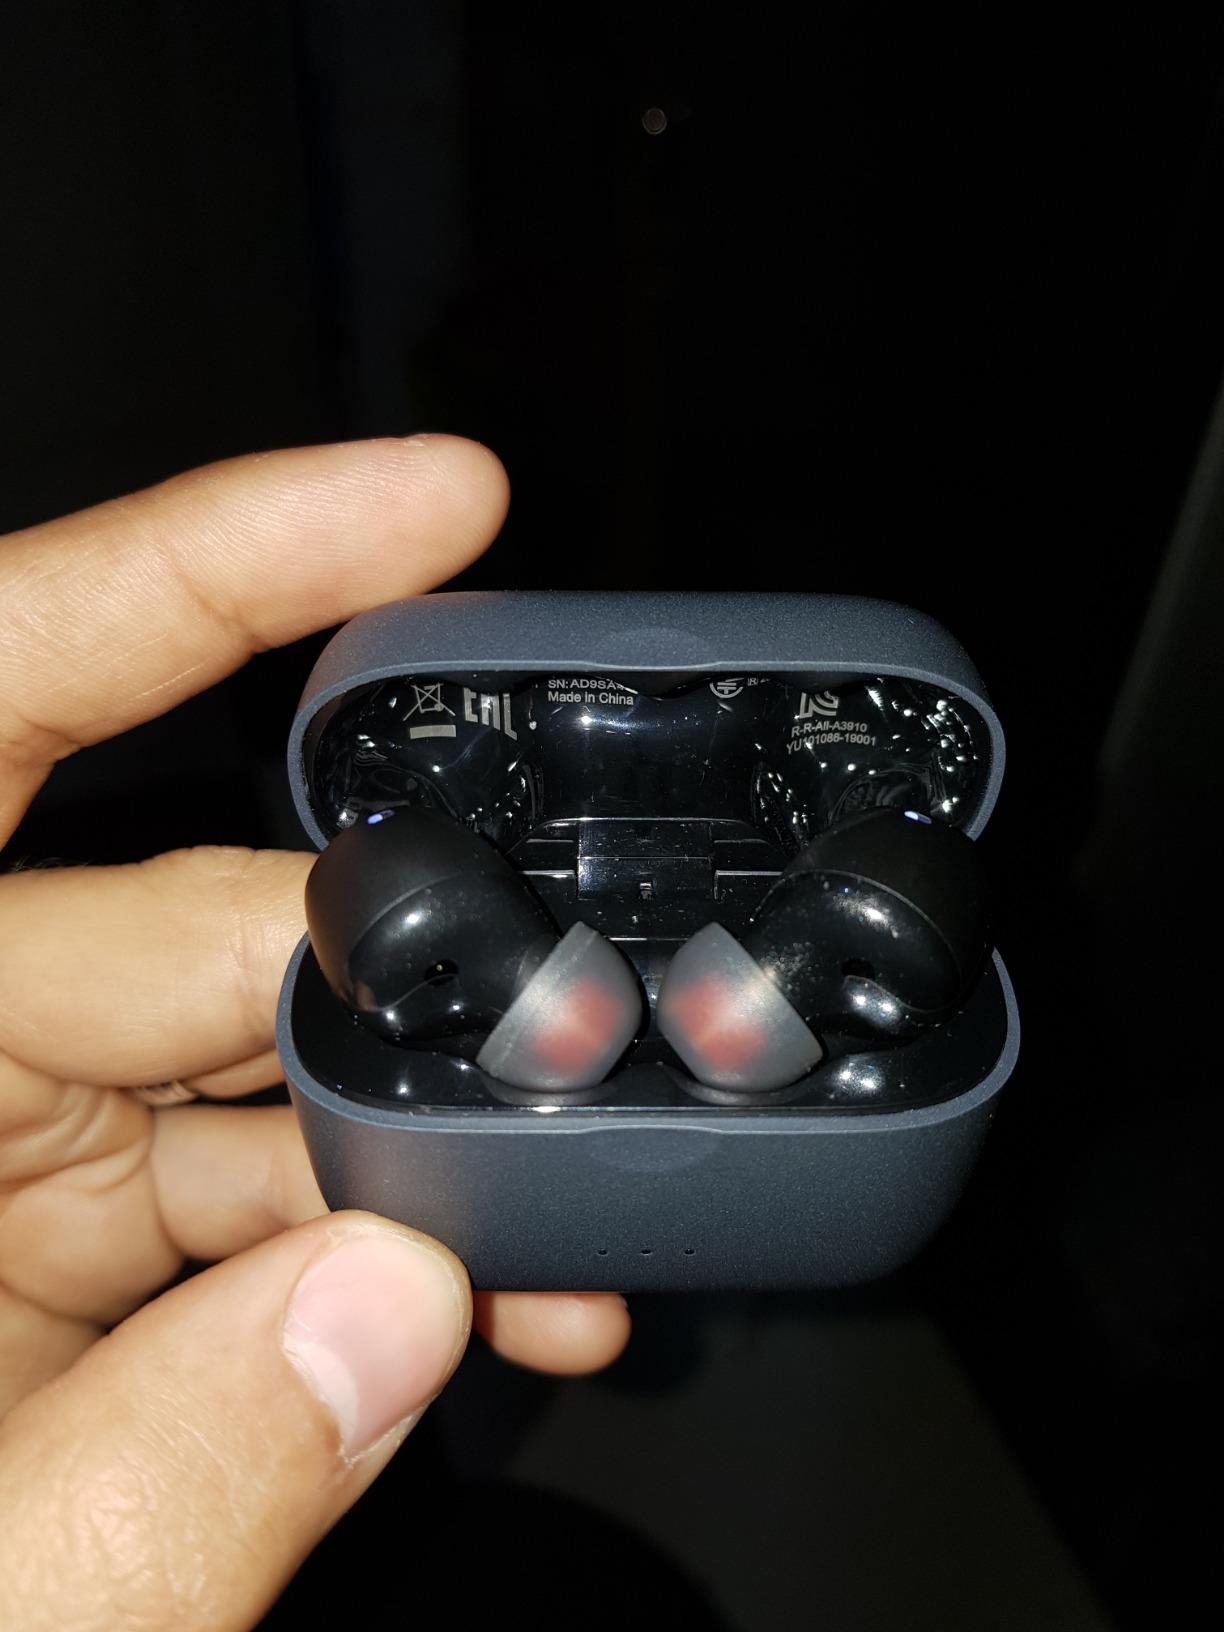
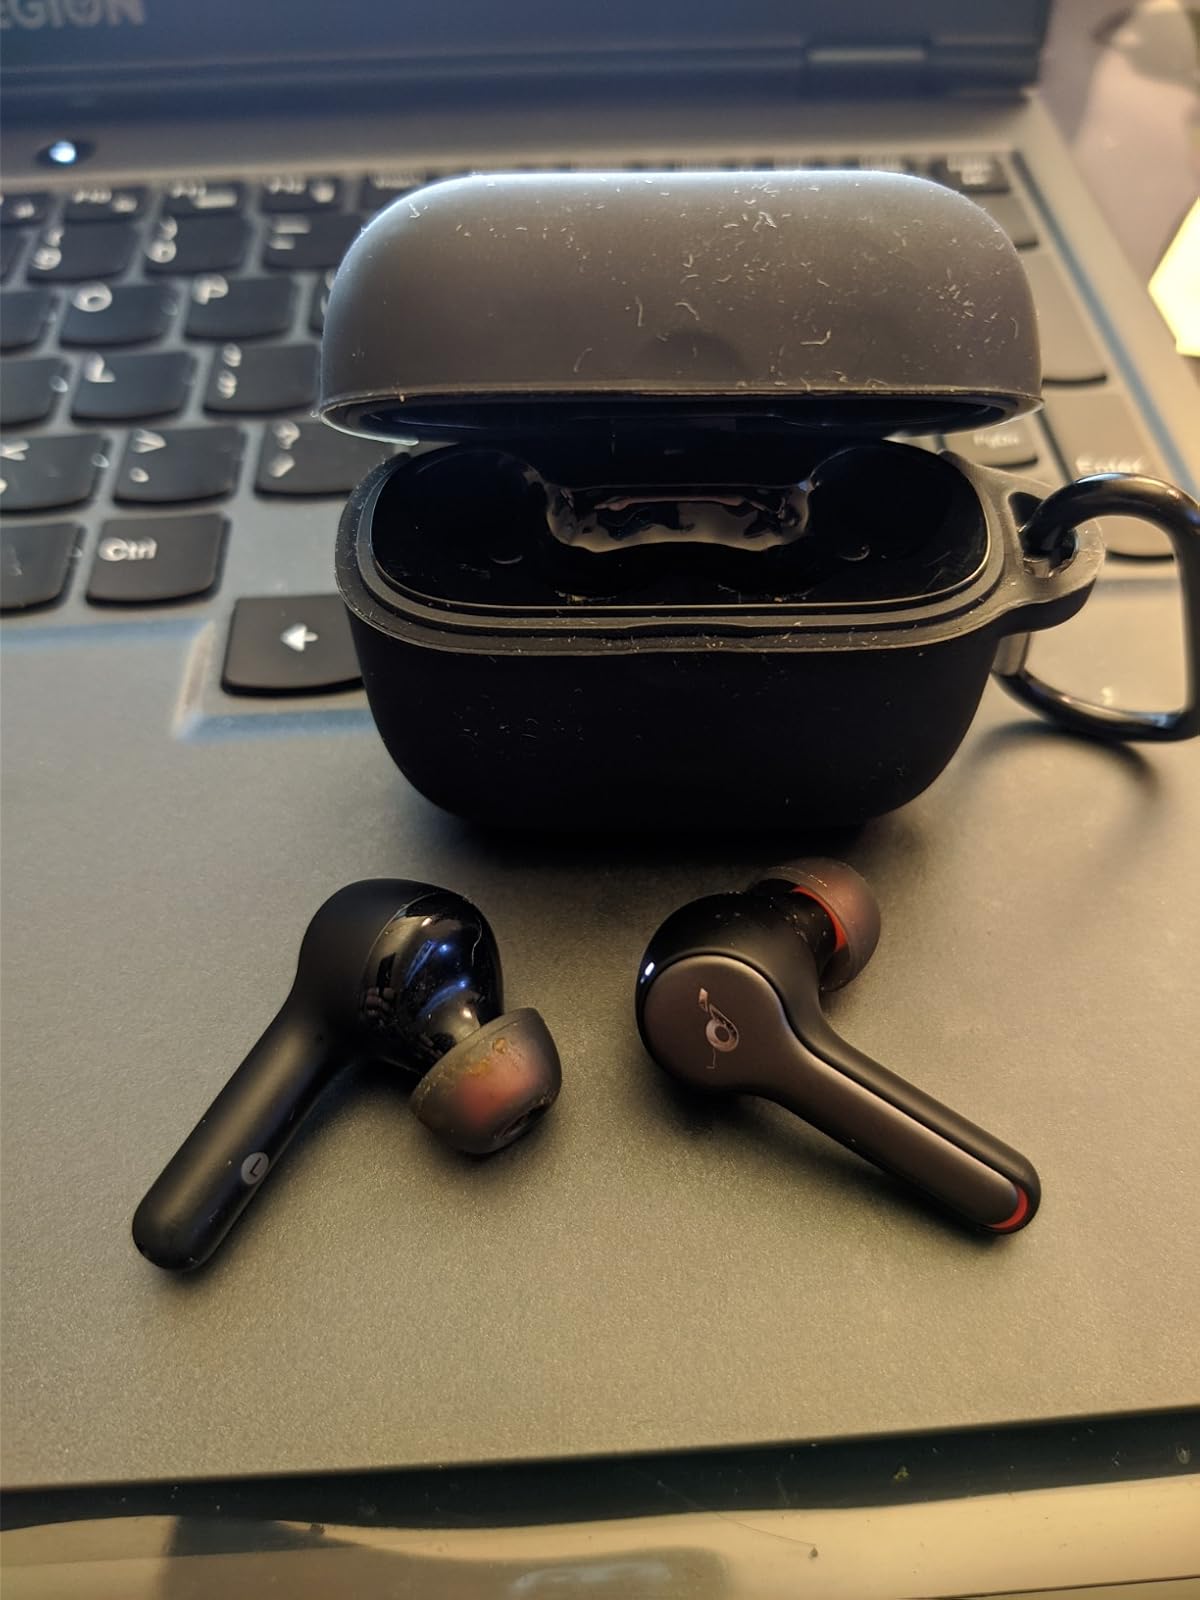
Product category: earbuds
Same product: yes